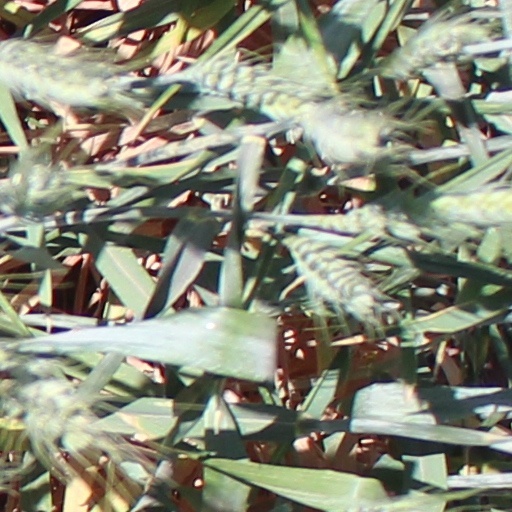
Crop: wheat